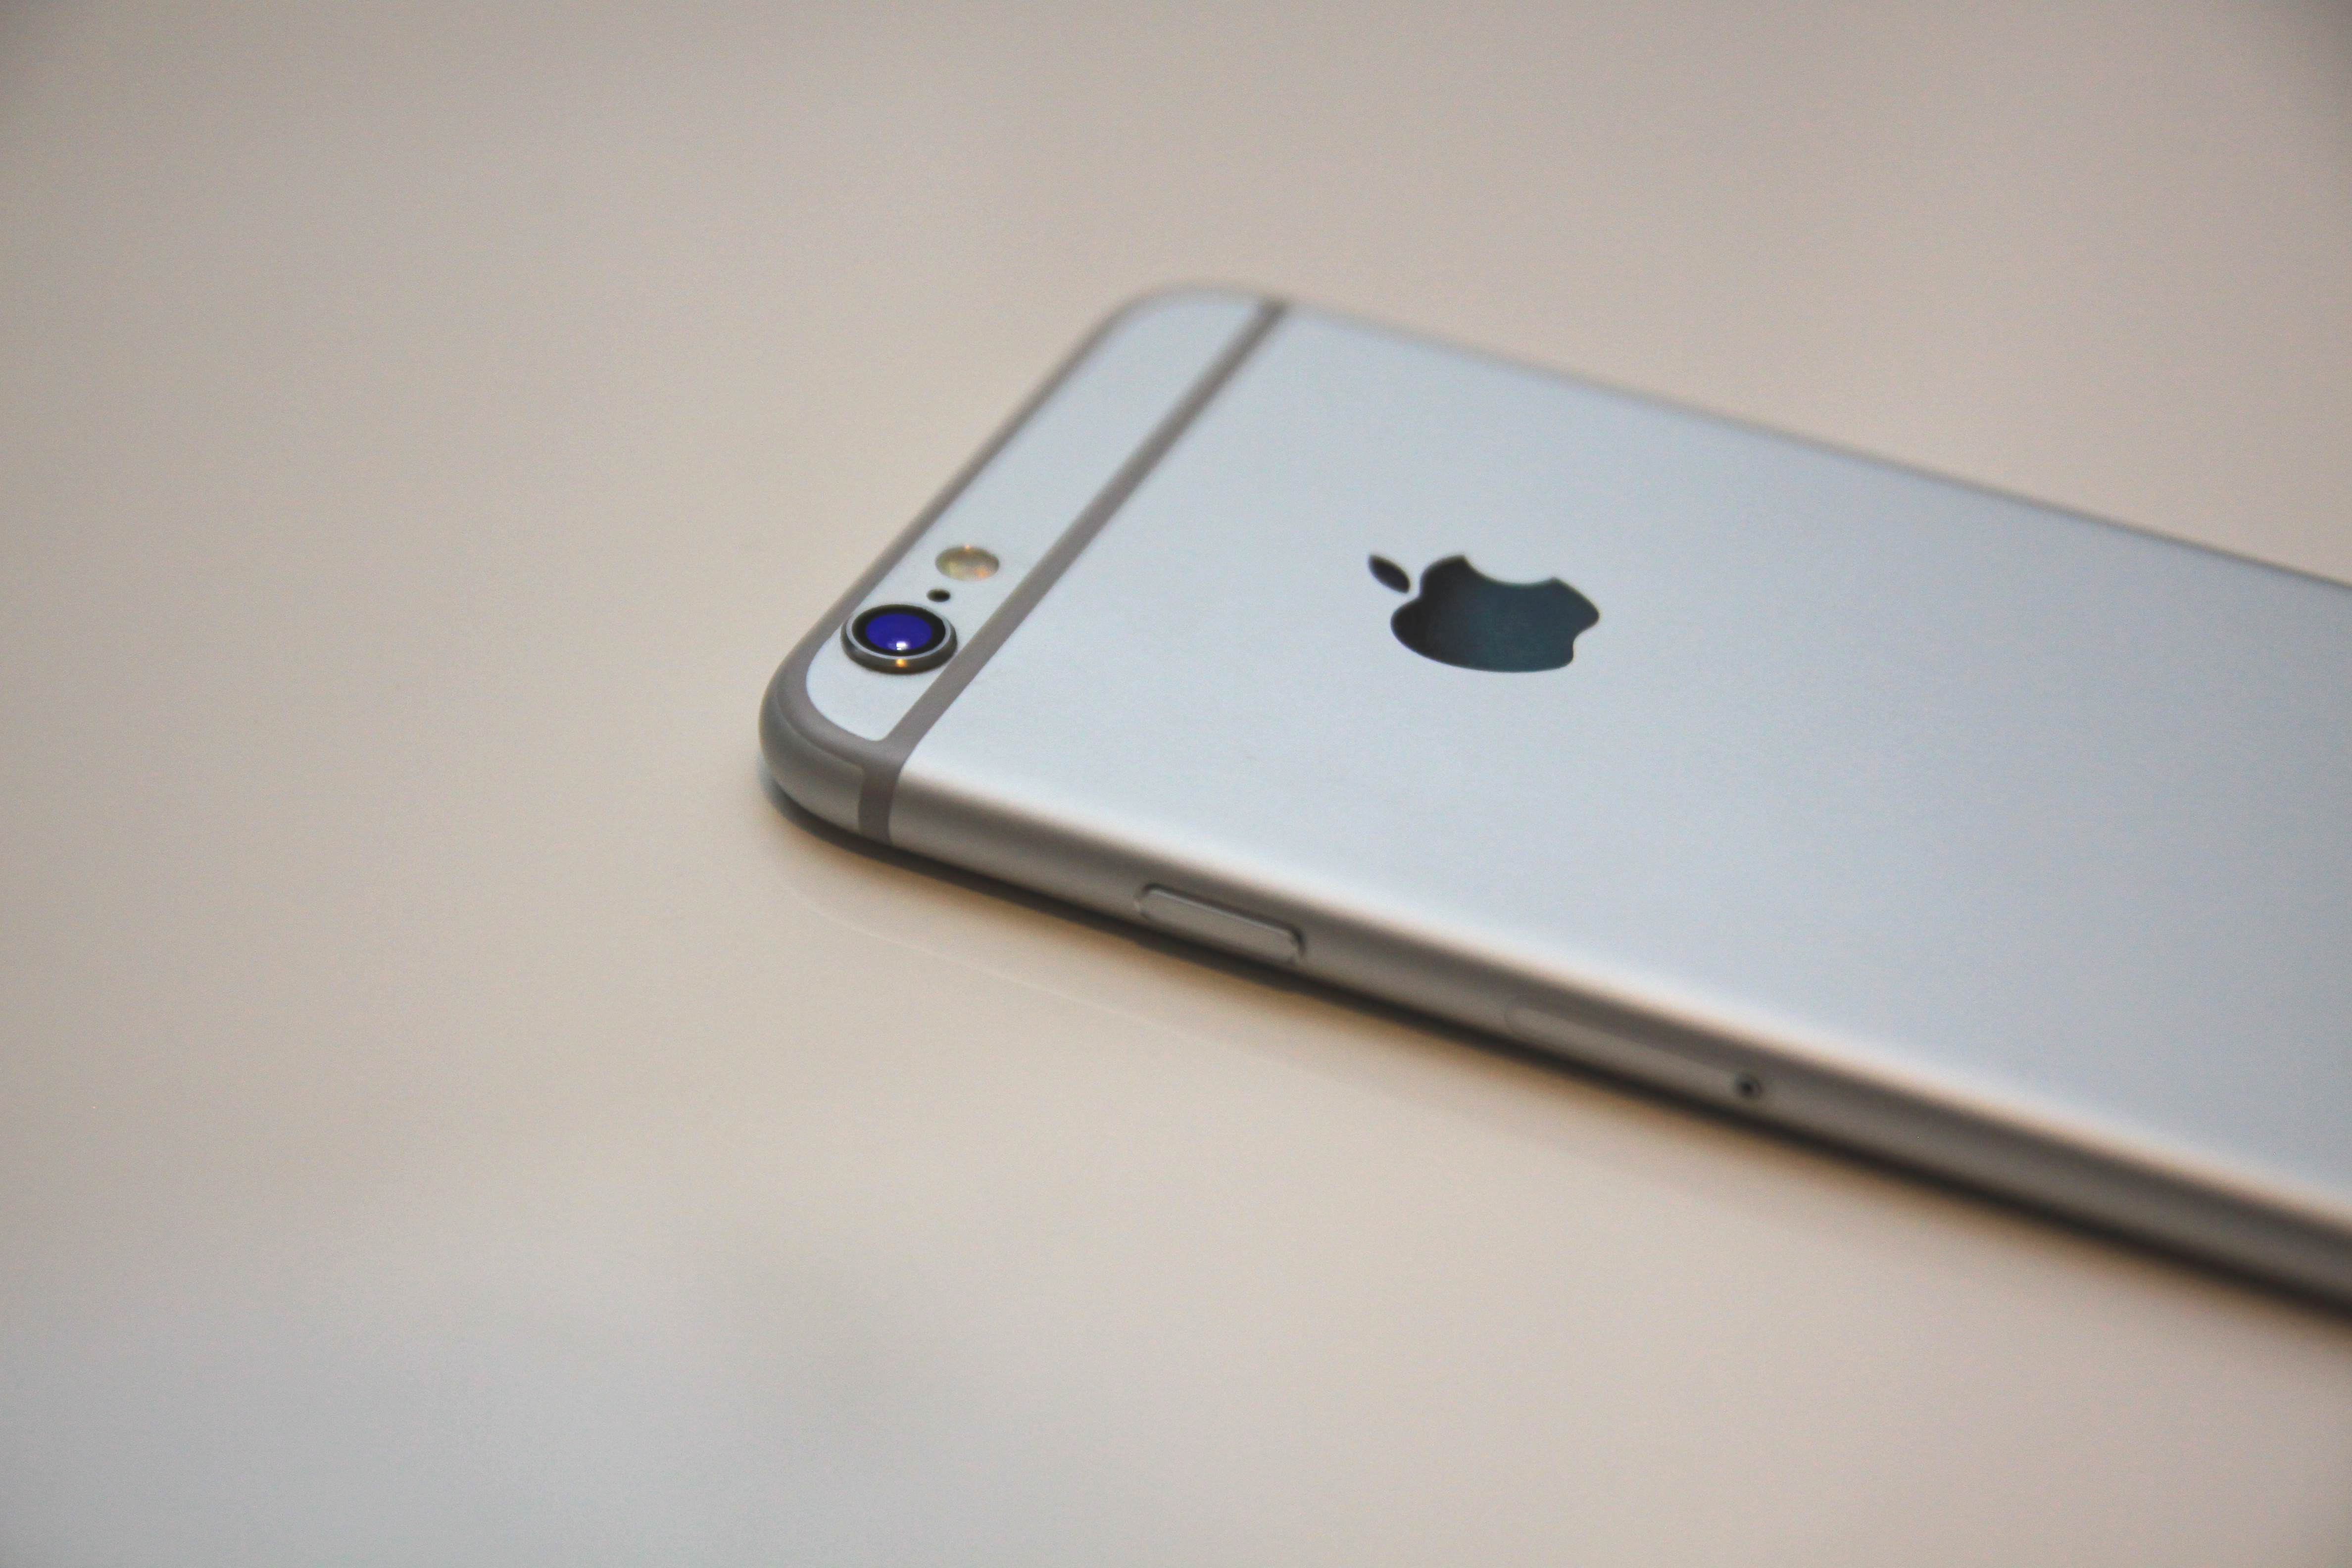
laptop, iphone, smartphone, apple, technology, white, phone, telephone, gadget, mobile phone, still life, device, product, iphone 6, electronics, display, cellphone, iphone 6s, electronic device, portable communications device, communication device, apple device